Economy of England in the Middle Ages

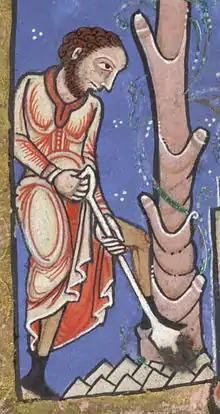
An English serf at work digging, c. 1170

Agriculture remained by far the most important part of the English economy during the 12th and 13th centuries. There remained a wide variety in English agriculture, influenced by local geography; in areas where grain could not be grown, other resources were exploited instead. In the Weald, for example, agriculture centred on grazing animals on the woodland pastures, whilst in the Fens fishing and bird-hunting was supplemented by basket-making and peat-cutting. In some locations, such as Lincolnshire and Droitwich, salt manufacture was important, including production for the export market. Fishing became an important trade along the English coast, especially in Great Yarmouth and Scarborough, and the herring was a particularly popular catch; salted at the coast, it could then be shipped inland or exported to Europe. Piracy between competing English fishing fleets was not unknown during the period. Sheep were the most common farm animal in England during the period, their numbers doubling by the 14th century. Sheep became increasingly widely used for wool, particularly in the Welsh borders, Lincolnshire and the Pennines. Pigs remained popular on holdings because of their ability to scavenge for food. Oxen remained the primary plough animal, with horses used more widely on farms in the south of England towards the end of the 12th century. Rabbits were introduced from France in the 13th century and farmed for their meat in special warrens.